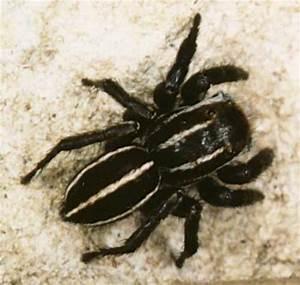
spider